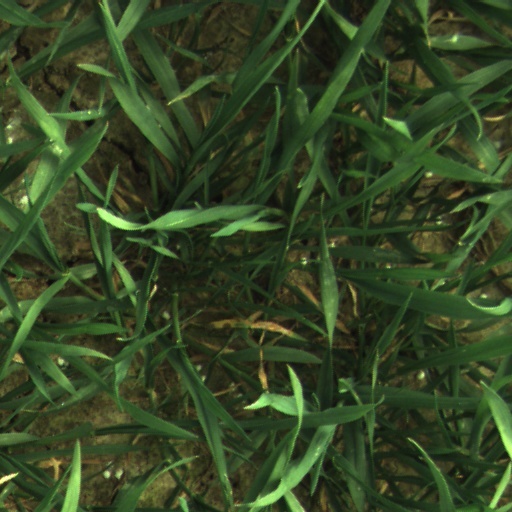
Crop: wheat